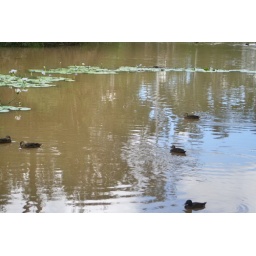
5 ducks on the river near brisbane